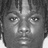
Emotion: neutral